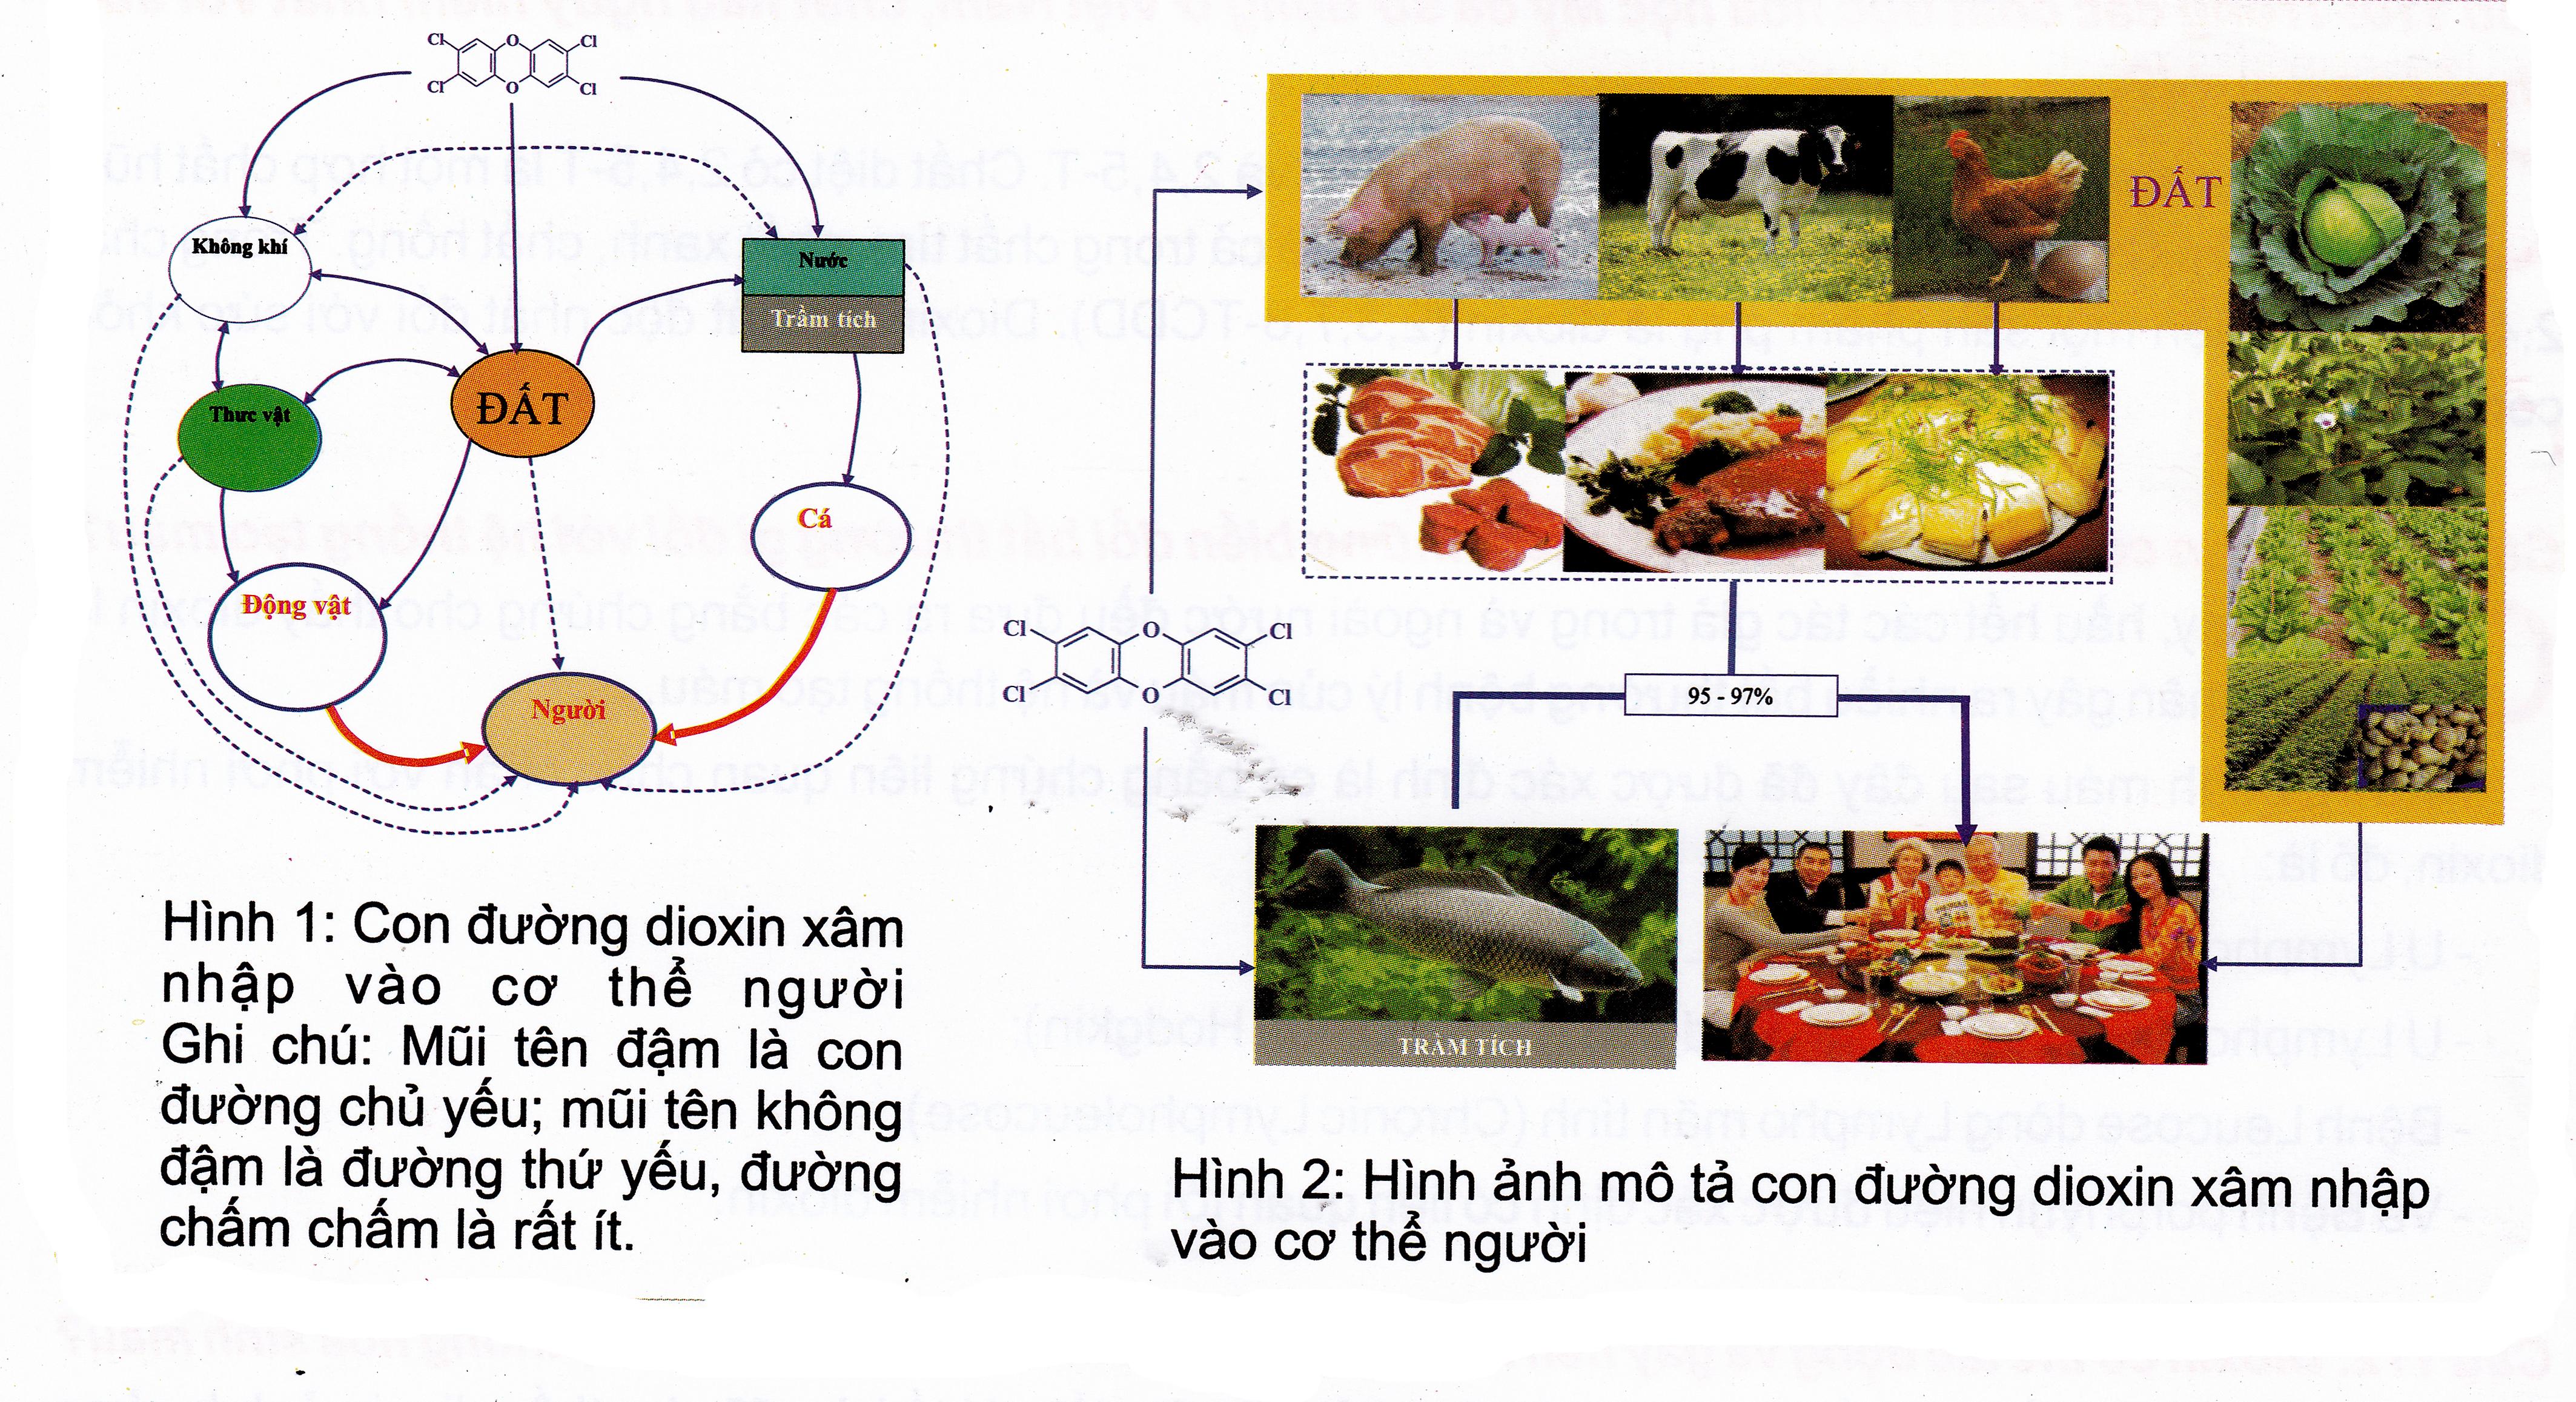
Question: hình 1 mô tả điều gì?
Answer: hình 1 mô tả con đường dioxin xâm nhập vào cơ thể người